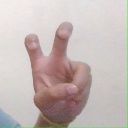
अक्षर: ई